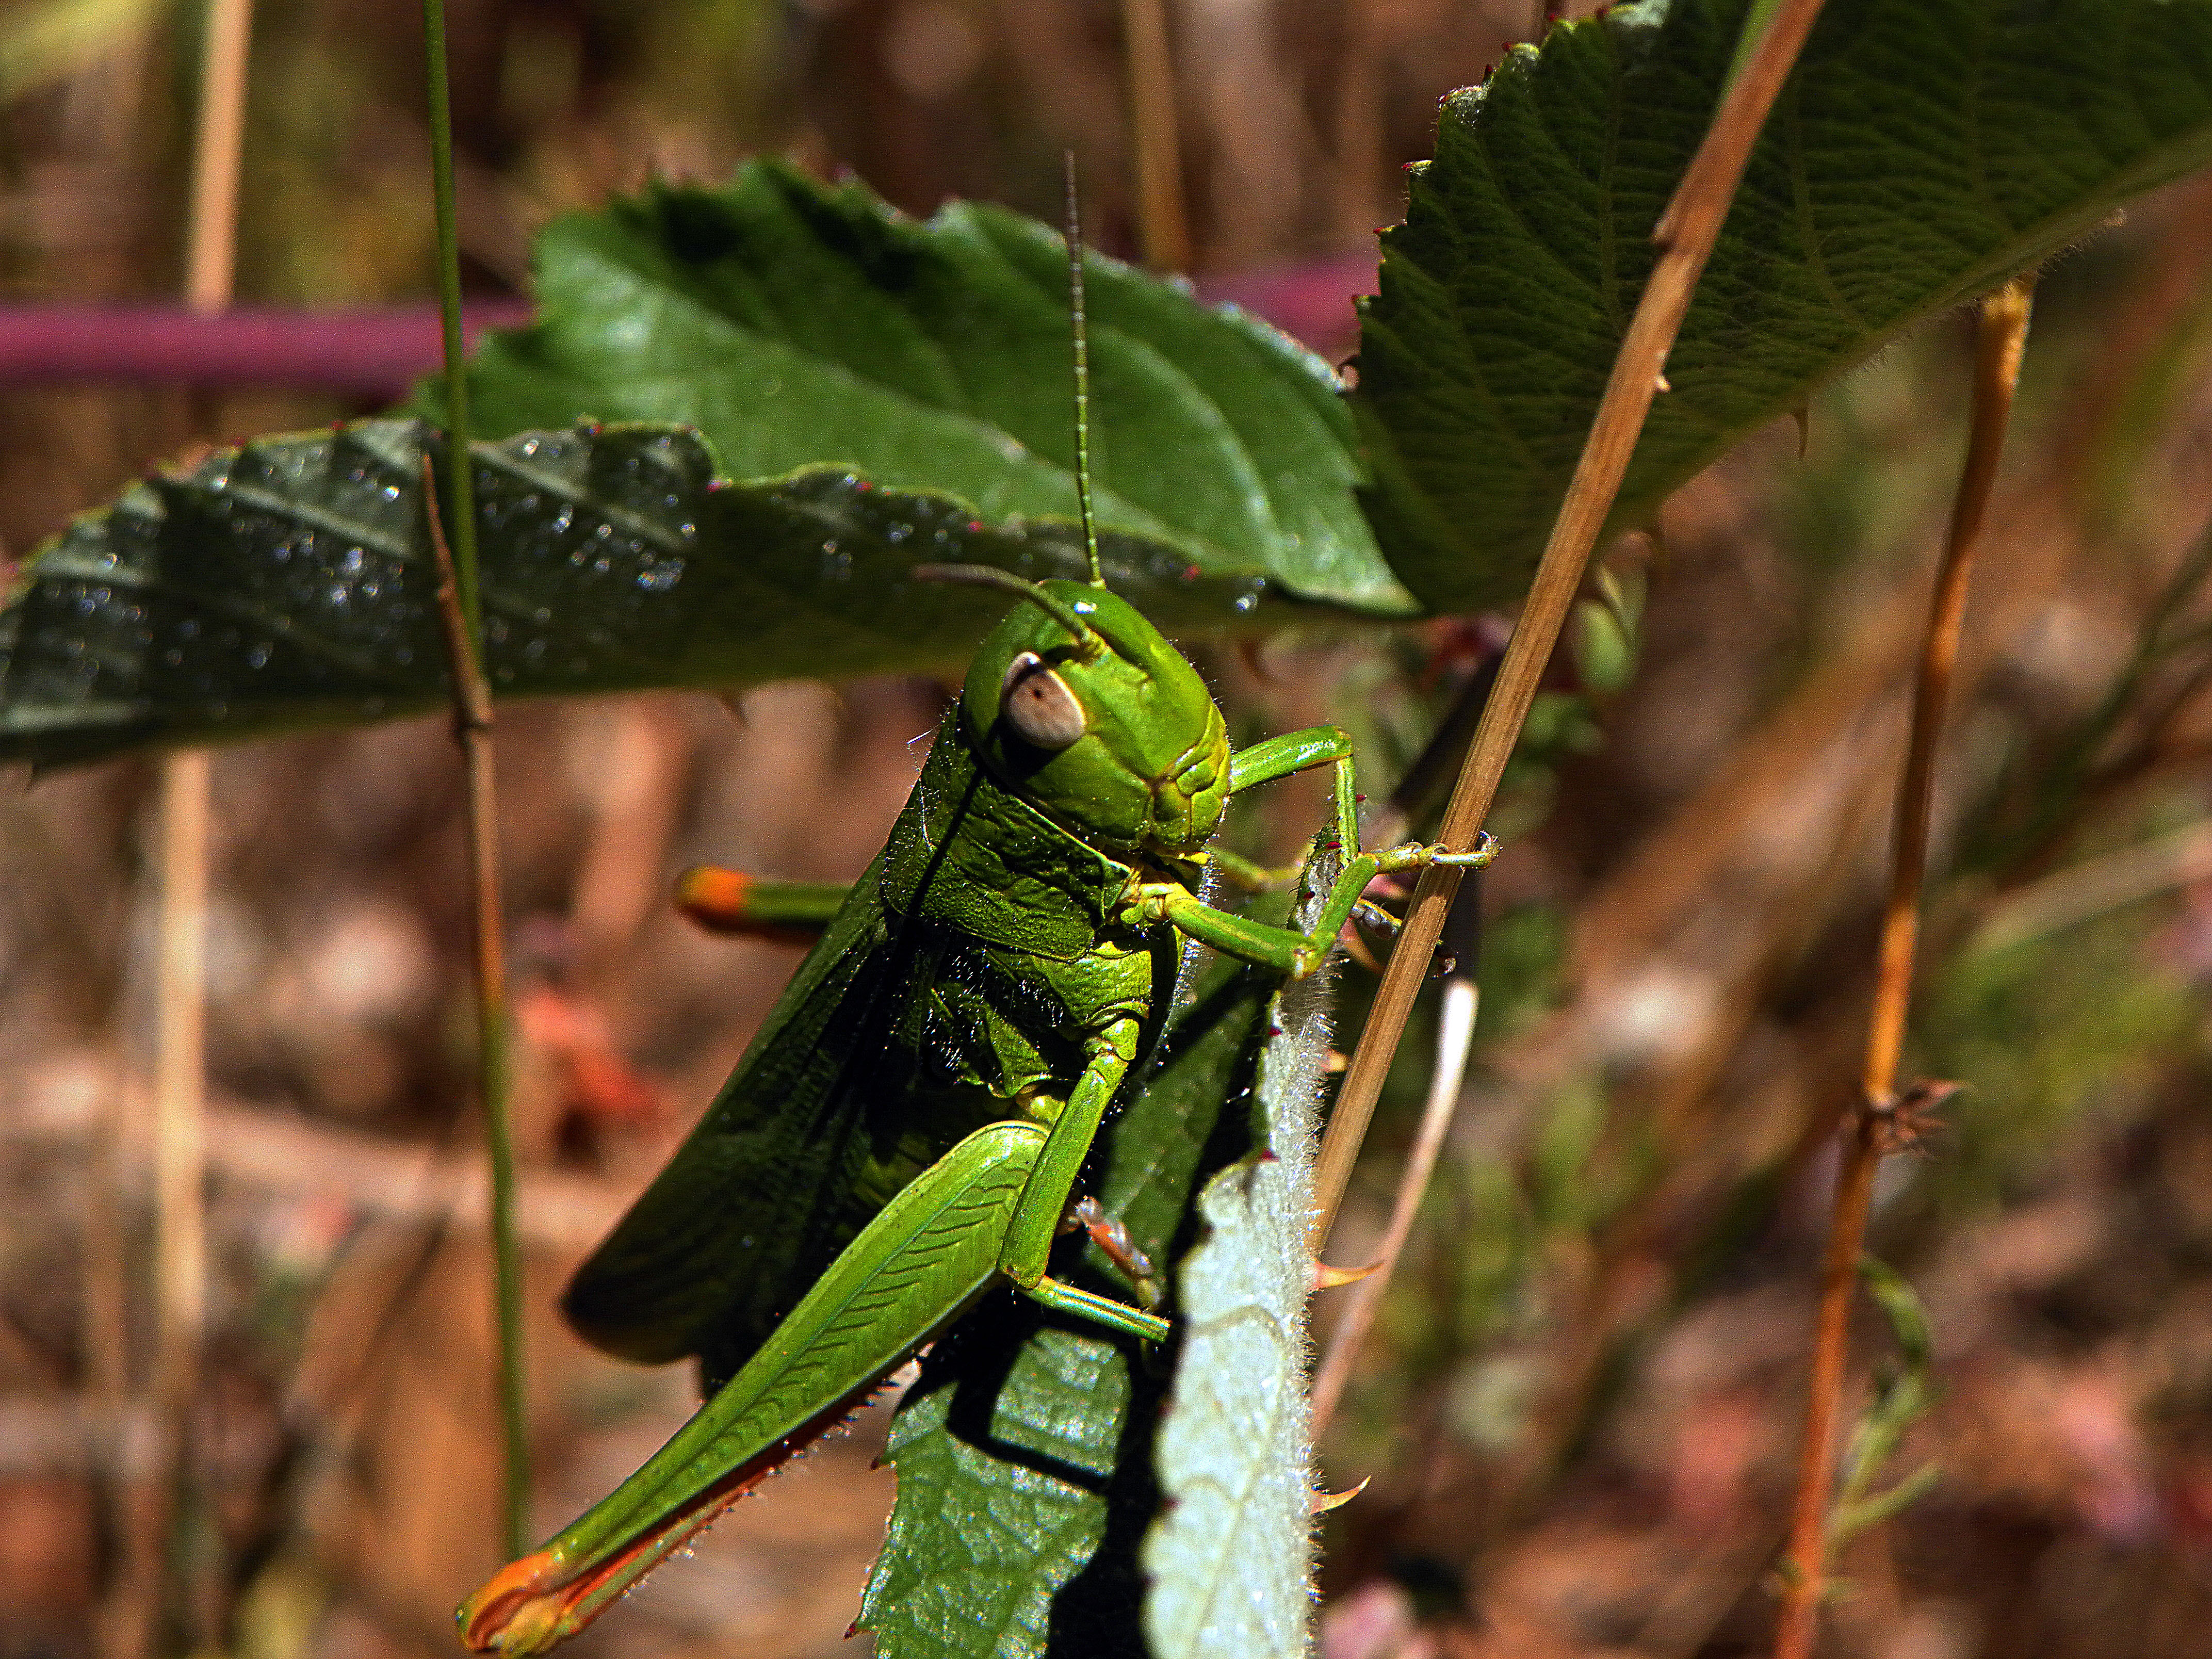
nature, leaf, flower, wildlife, green, jungle, insect, macro, botany, fauna, invertebrate, close up, animals, dragonfly, grasshopper, ggl1, animales, macro photography, plant stem, dragonflies and damseflies